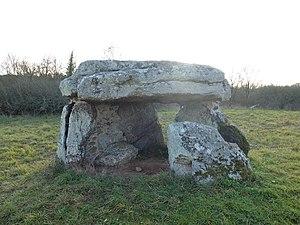
Dolmen de la Pierre couverte de Montbenault
La Pierre Couverte de Montbenault, appelée aussi Pierre Couverte du Loncheneau, est un dolmen situé à Beaulieu-sur-Layon, dans le département français de Maine-et-Loire.
Le département de Maine-et-Loire possède un certain nombre de sites mégalithiques, témoins des premières occupations humaines du territoire.